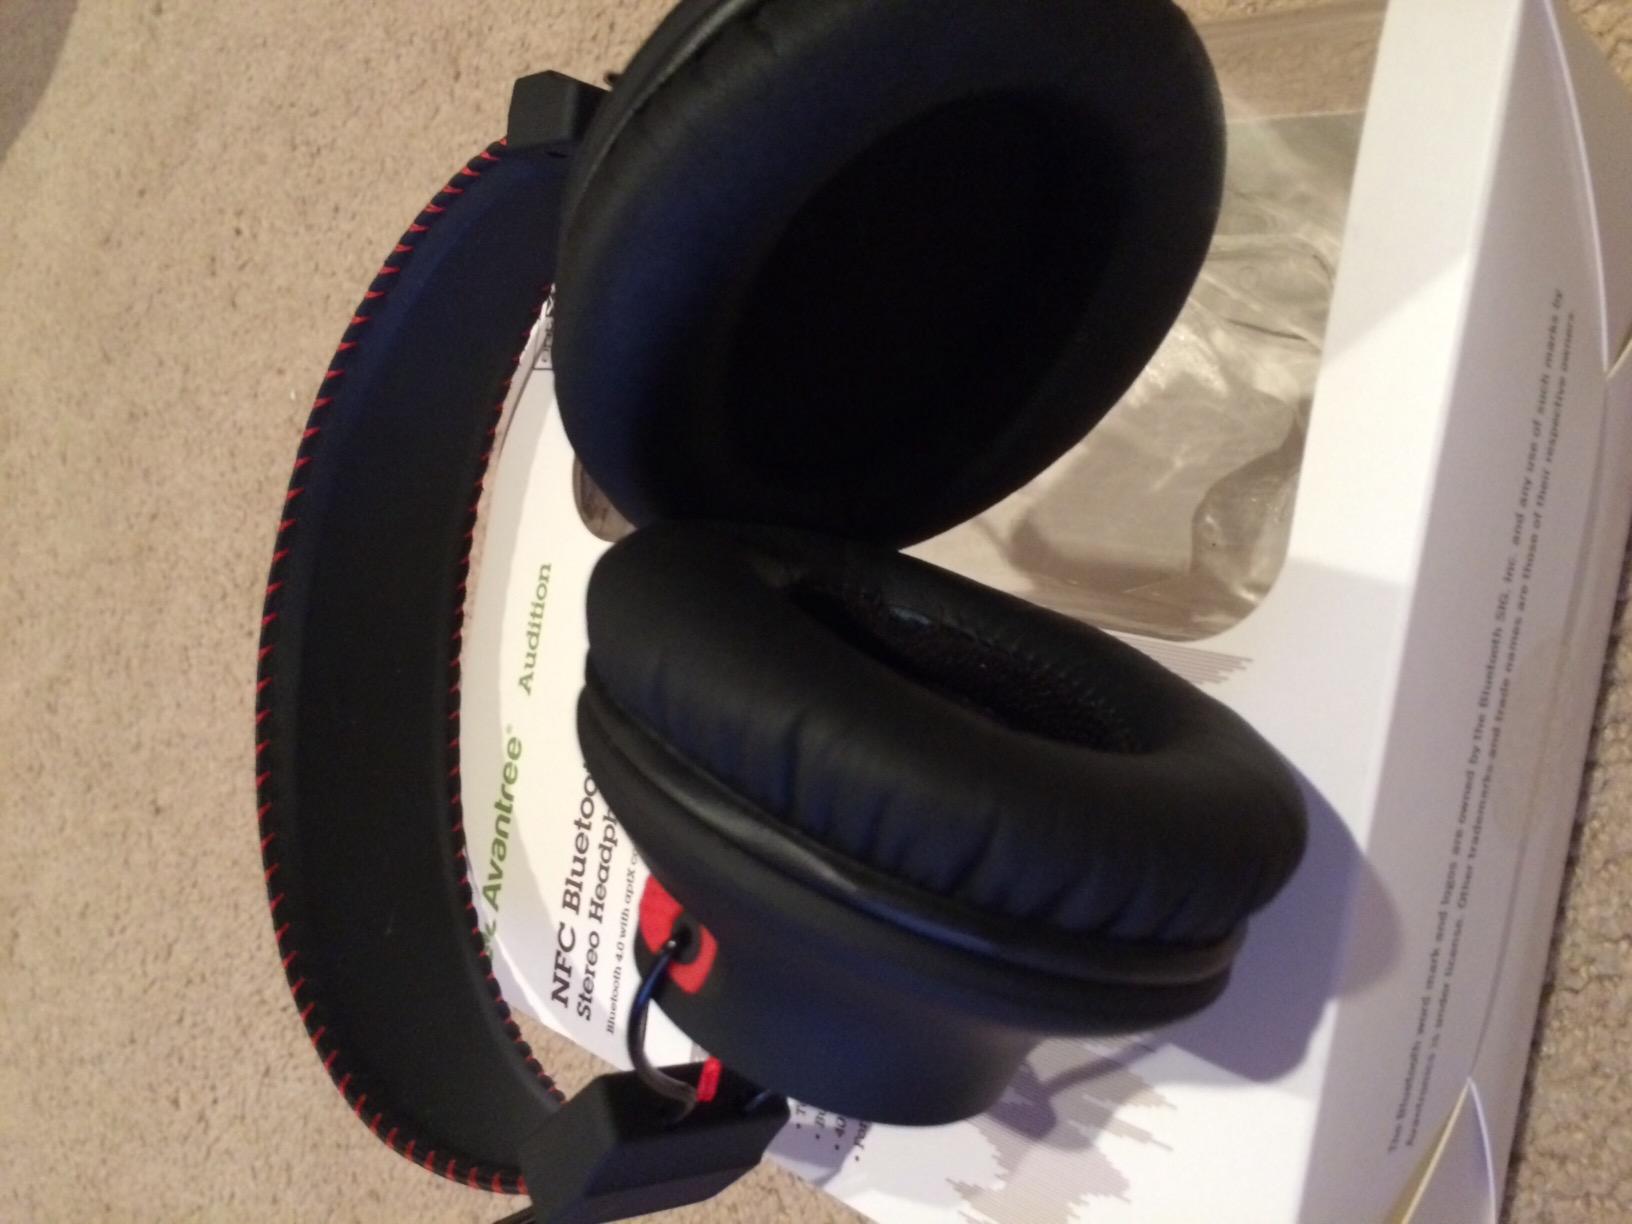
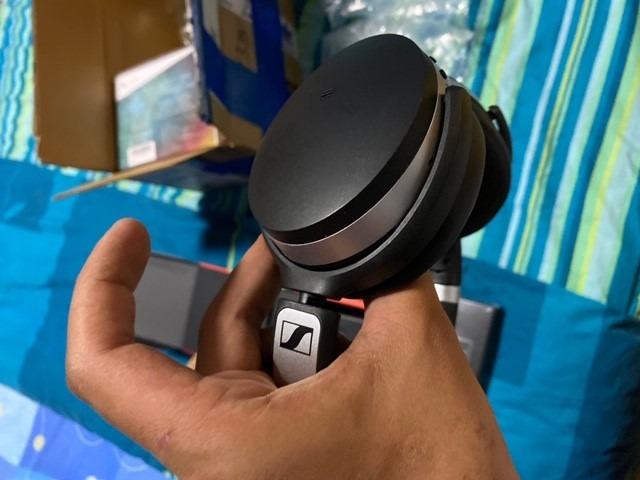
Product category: headphones
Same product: no